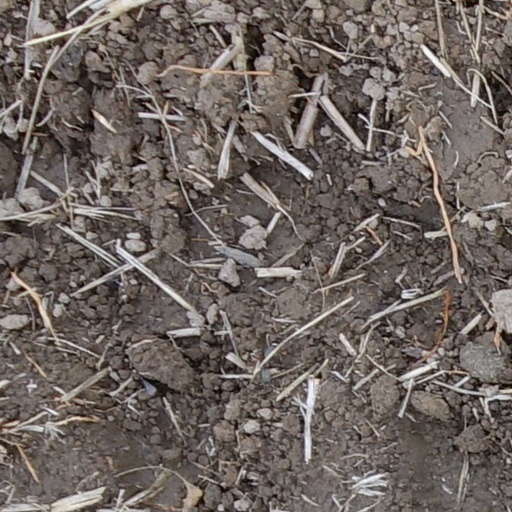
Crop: wheat